Hank Aaron

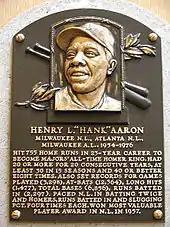
Hank Aaron's Hall of Fame plaque at the Baseball Hall of Fame in Cooperstown, New York

The Braves returned to Atlanta, and on April 8, 1974, a crowd of 53,775 people showed up for the game—a Braves attendance record. The game was also broadcast nationally on NBC. In the fourth inning, Aaron hit home run number 715 off Los Angeles Dodgers pitcher Al Downing. Although Dodgers outfielder Bill Buckner nearly went over the outfield fence trying to catch it, the ball flew into the Braves' bullpen and the First National Bank advertisement sign in left-center field, where relief pitcher Tom House caught it. While cannons were fired in celebration, two college students sprinted onto the field and jogged alongside Aaron for part of his circuit around the bases, temporarily startling him. As the fans cheered wildly, Aaron's parents ran onto the field as well. Afterwards, Aaron remarked how "I never knew my mother could hug so tight," though he later learned that Aaron's mother kept hugging him because she was worried someone could try to shoot Aaron, and she thought nobody would try to shoot him if she was hugging him. Braves announcer Milo Hamilton, calling the game on WSB radio, described the scene as Aaron broke the record: